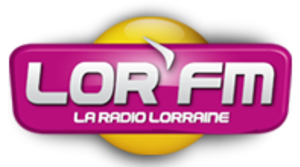
Logo officiel de LOR FM, La radio lorraine
Cette page concerne les événements qui se sont produits durant l'année 1995 en Lorraine.
LOR'FM était une radio associative locale en Lorraine jusqu'en 1998, date à laquelle elle est devenue une radio commerciale de catégorie B.